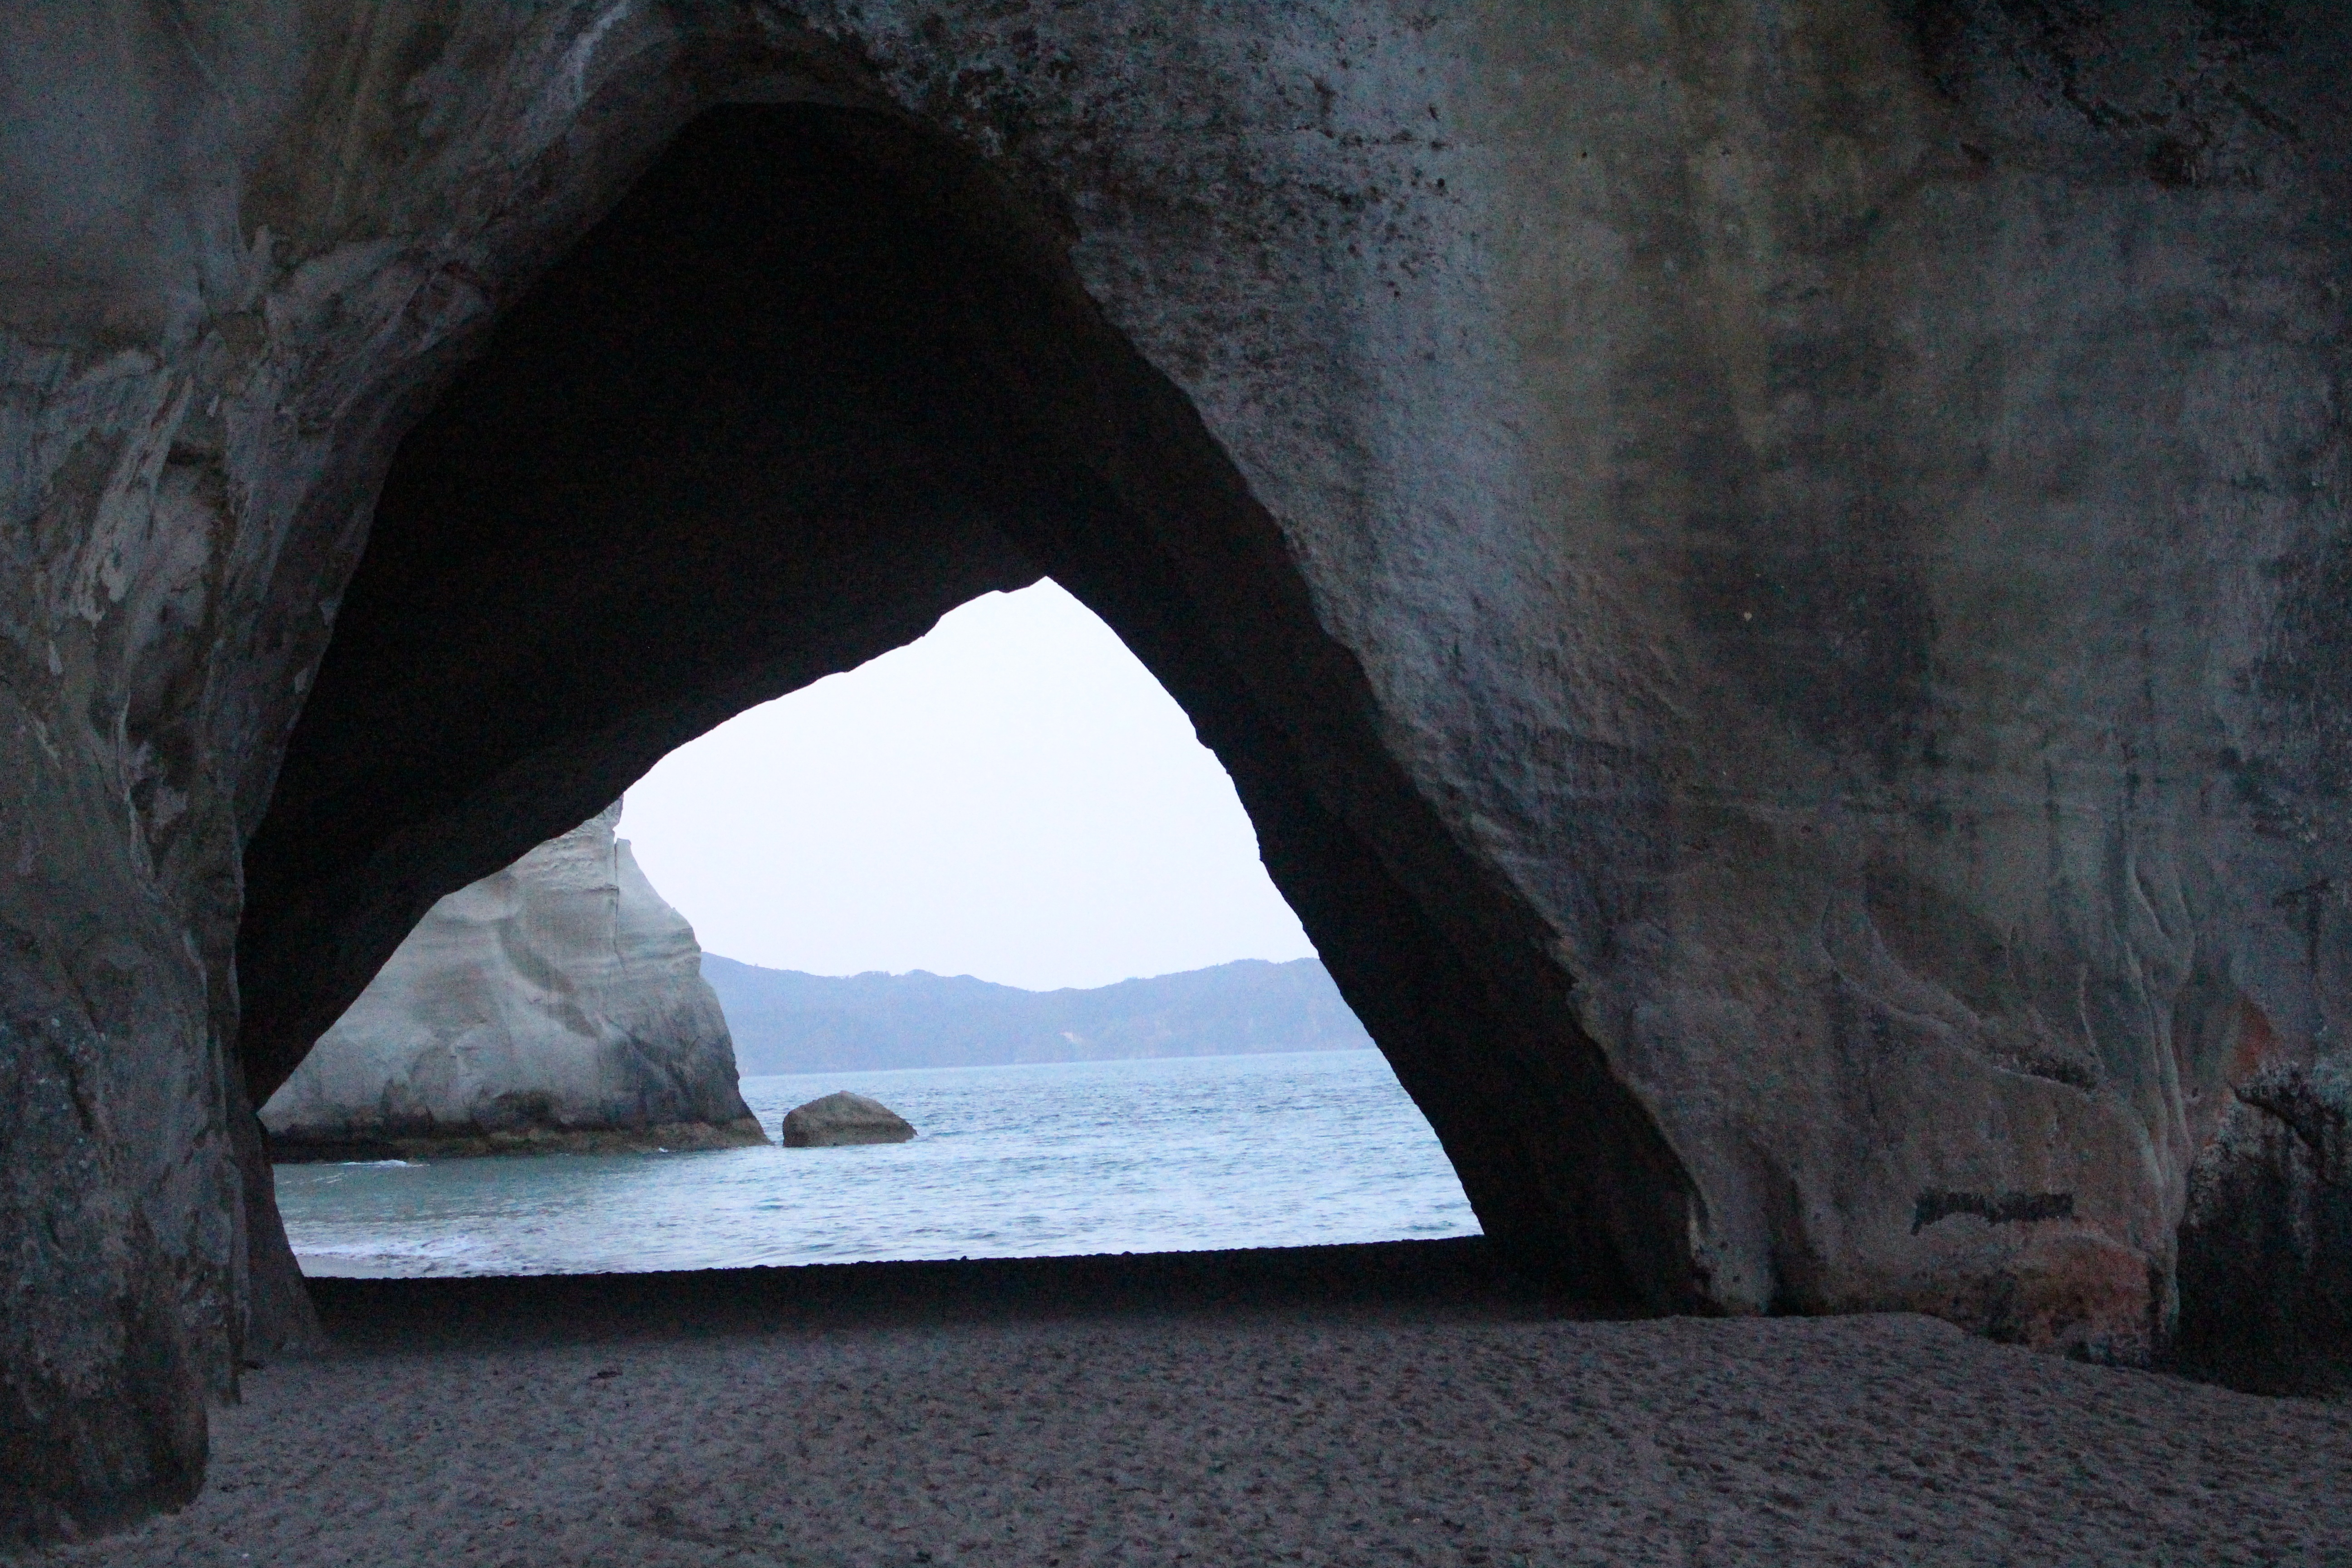
beach, landscape, sea, coast, water, nature, sand, rock, light, atmosphere, summer, travel, dark, formation, arch, evening, cave, scenic, holiday, rest, terrain, new zealand, maritime, mood, abendstimmung, volcanic, landform, sand beach, north island, natural arch, volcanism, sea cave, cathedral cove, coromandel peninsula, geographical feature